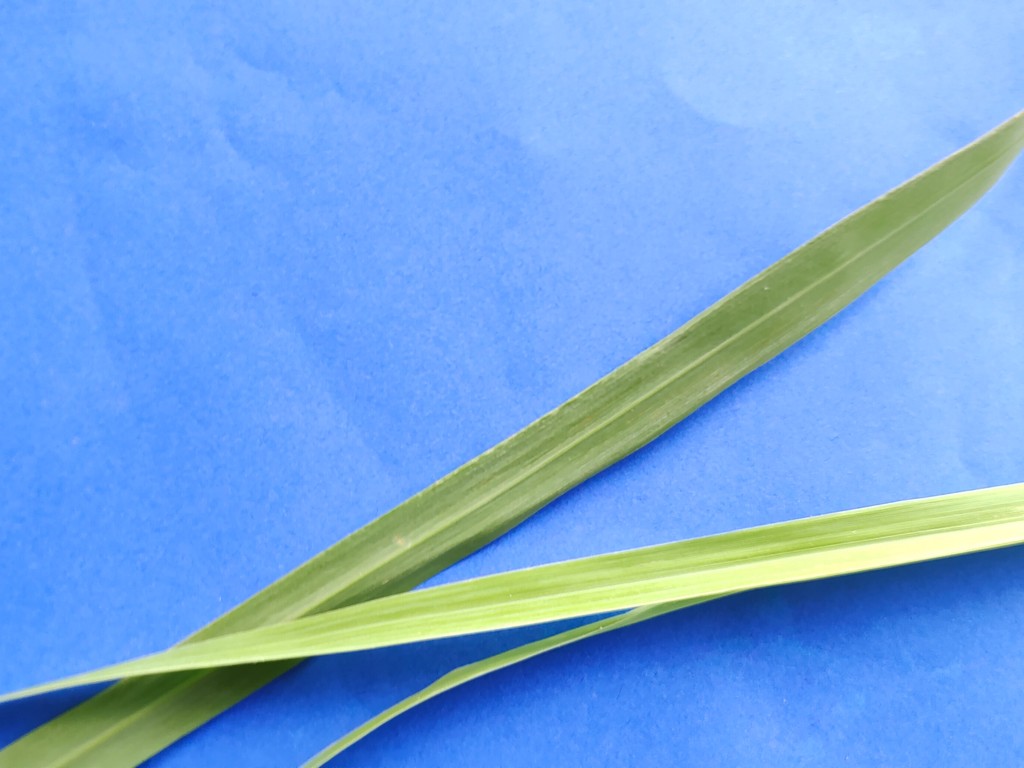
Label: Healthy